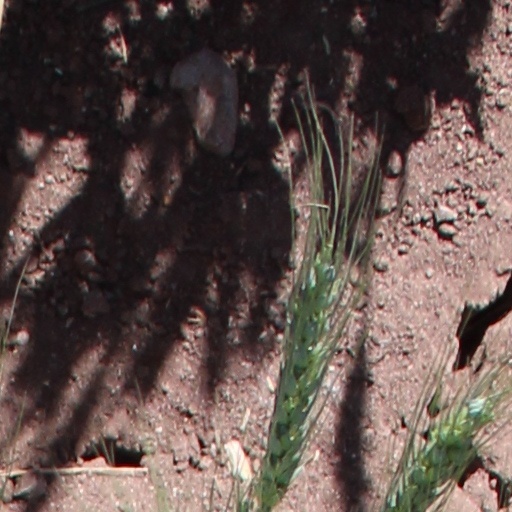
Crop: wheat